Acanthodactylus opheodurus

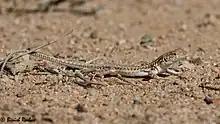
Acanthodactylus opheodurus from Saudi Arabia

"A. opheodurus" is found in Iraq, Israel, Jordan, Kuwait, Oman, Qatar, Saudi Arabia, United Arab Emirates, and Yemen.